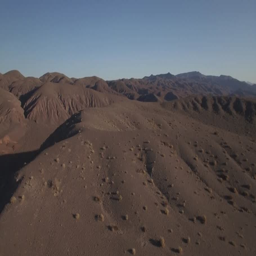
desert landscape from the air